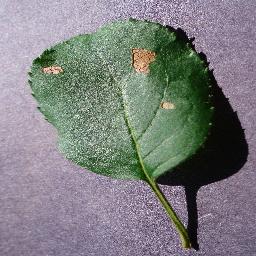
Label: Apple___Black_rot